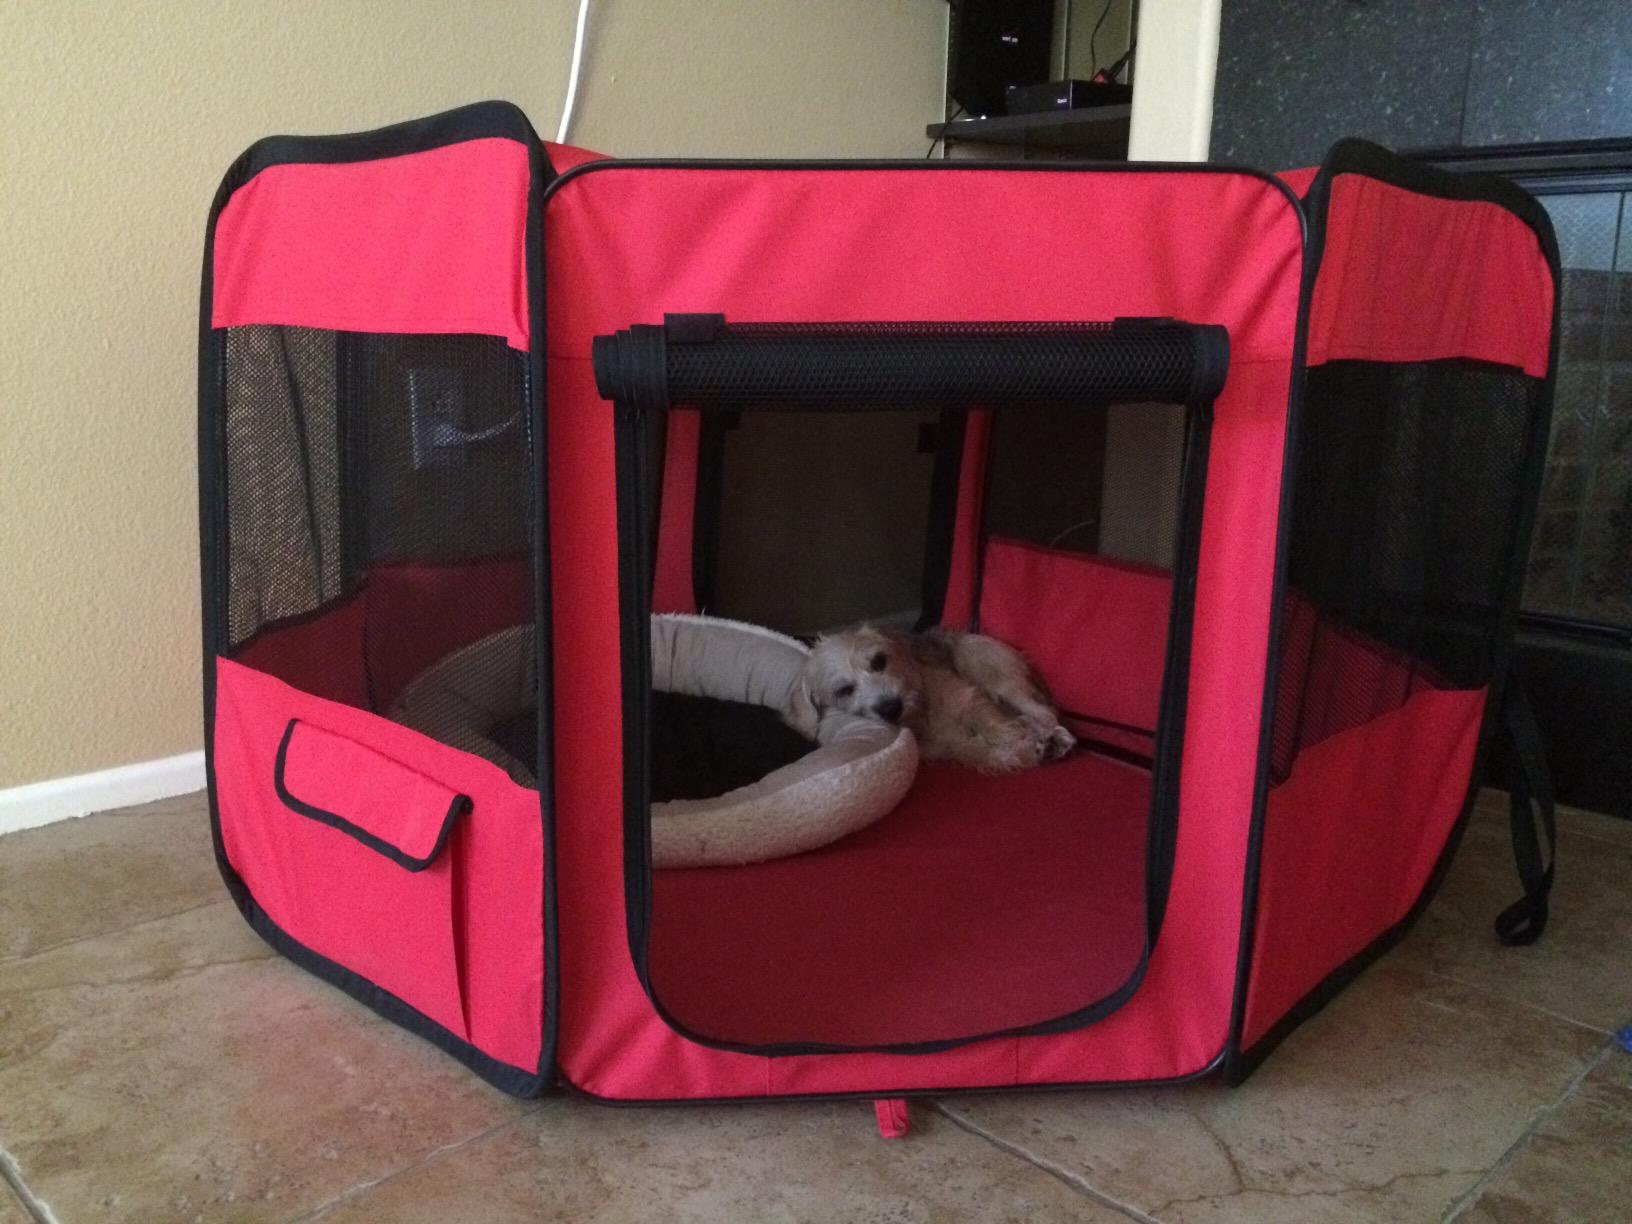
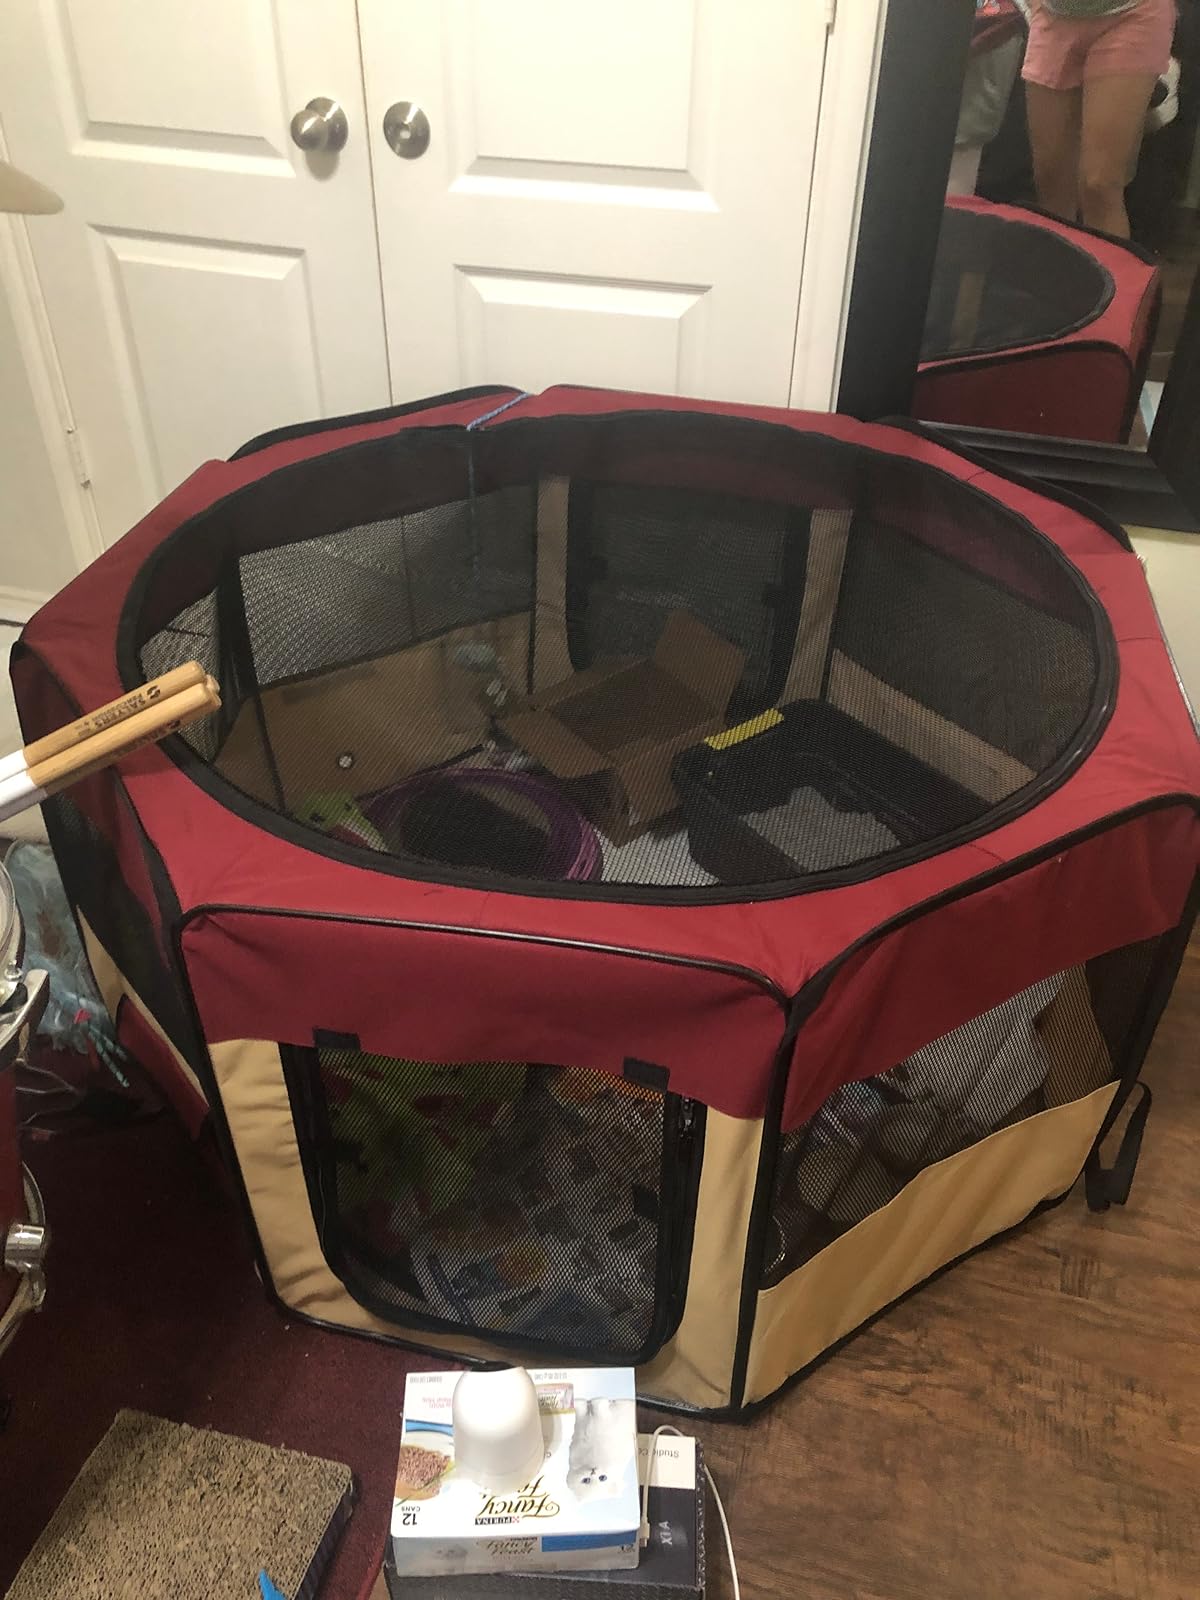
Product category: items_kennel
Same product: no